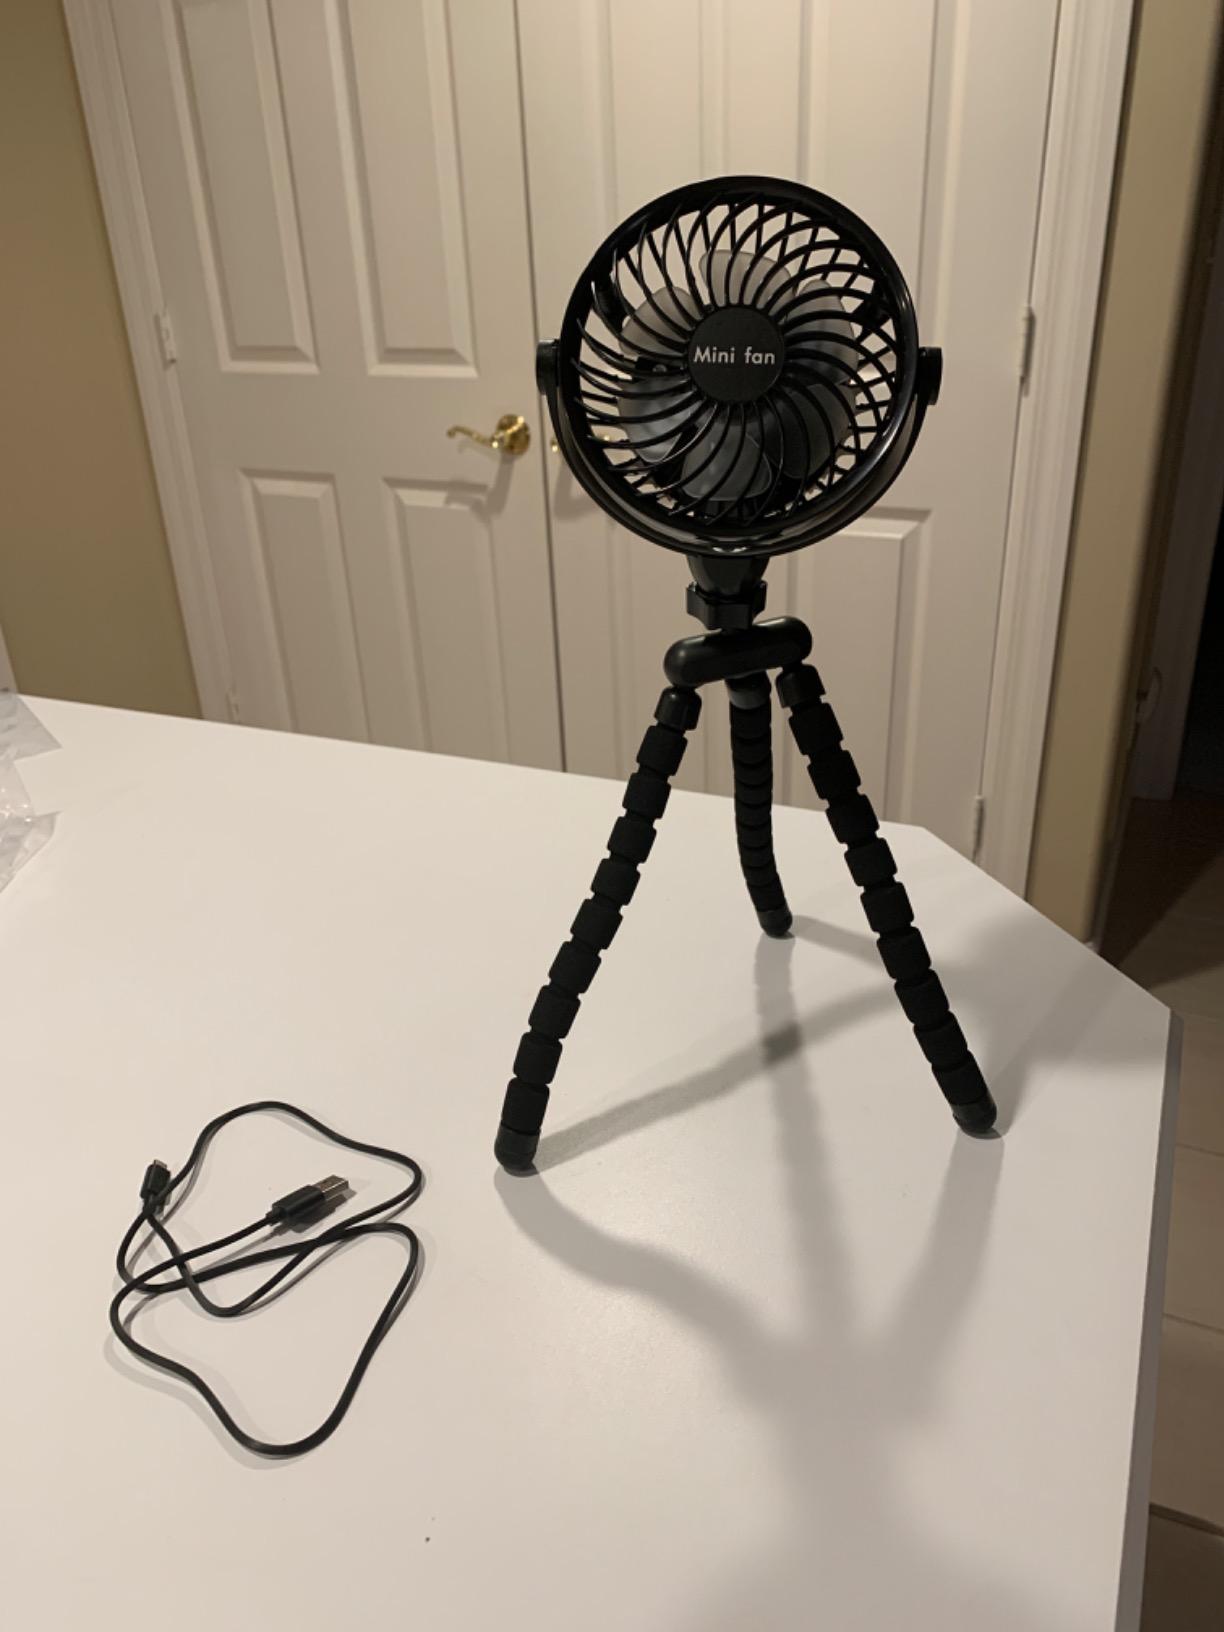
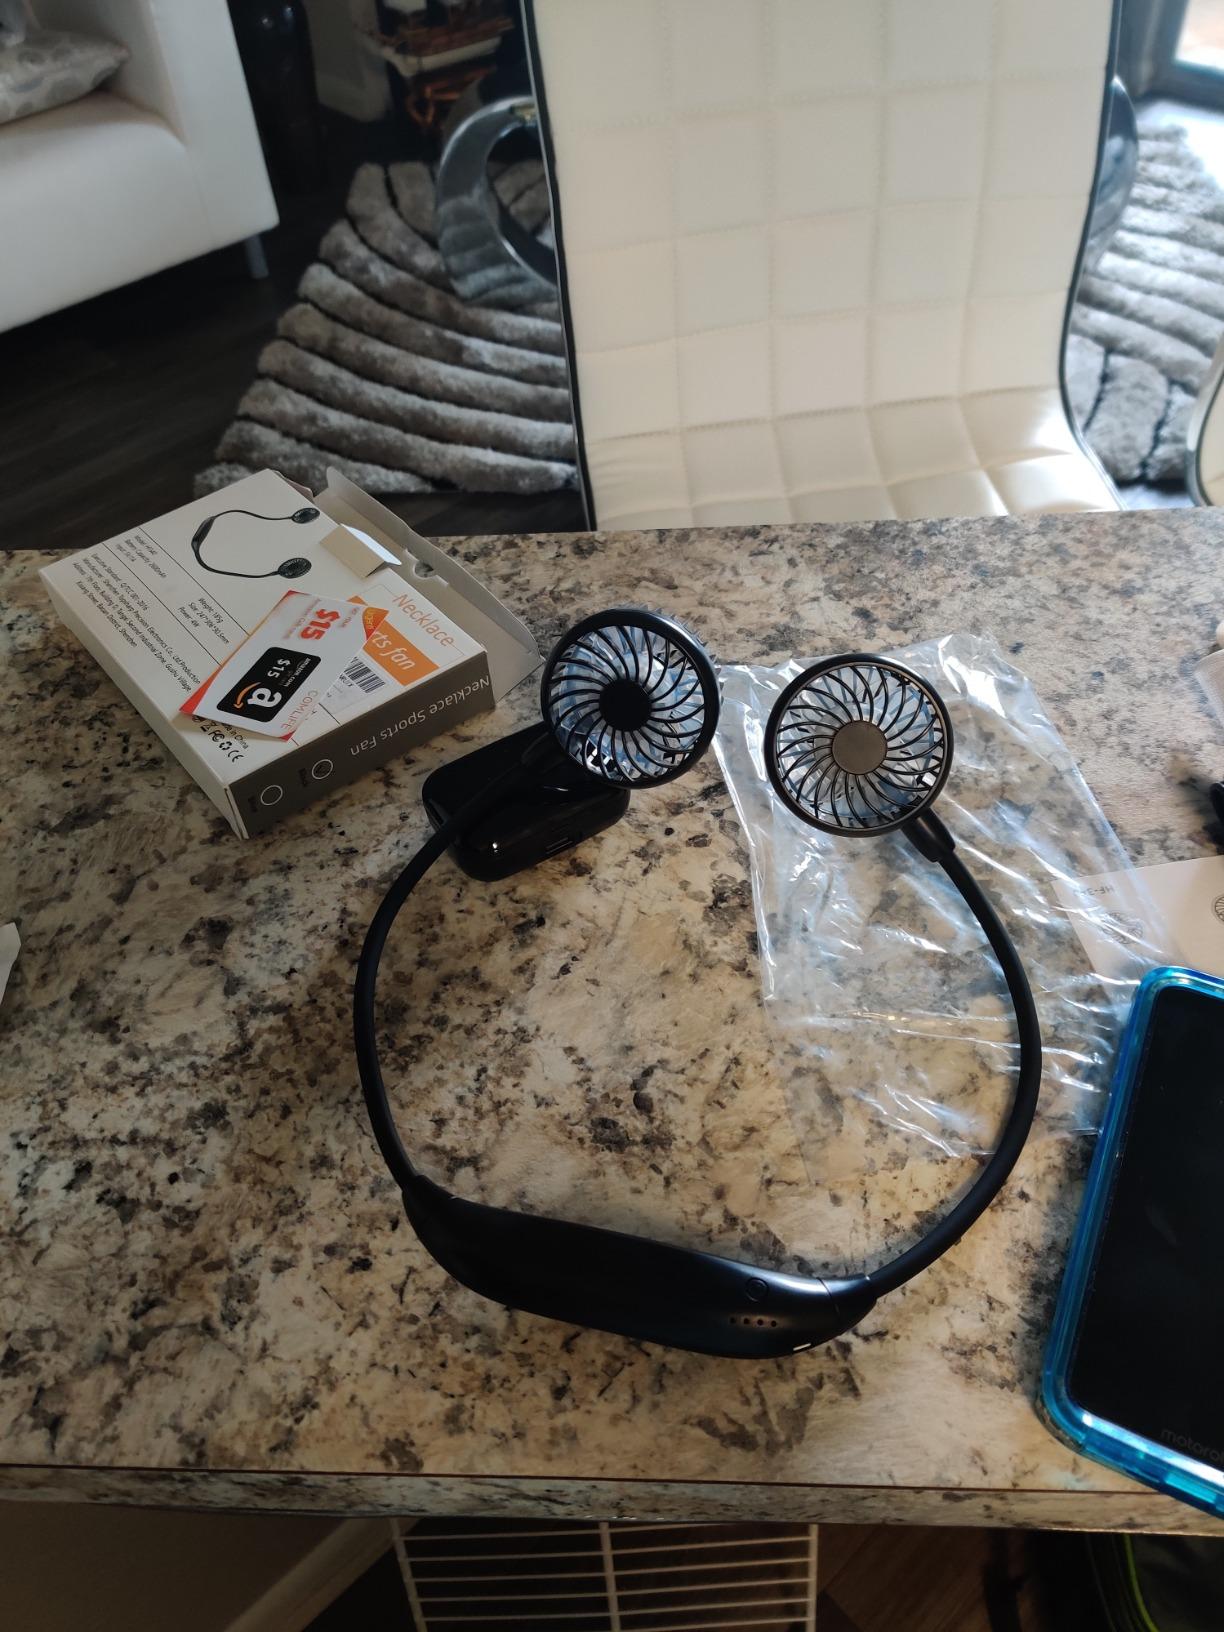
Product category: fan
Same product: no